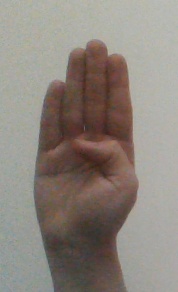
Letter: kaaf